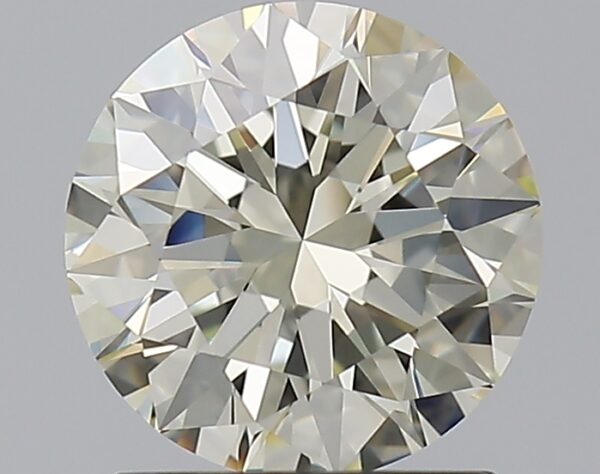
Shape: round
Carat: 1.2
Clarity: VS2
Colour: M
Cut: EX
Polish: EX
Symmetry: EX
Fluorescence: N
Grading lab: GIA
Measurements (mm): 6.79 x 6.84 x 4.21